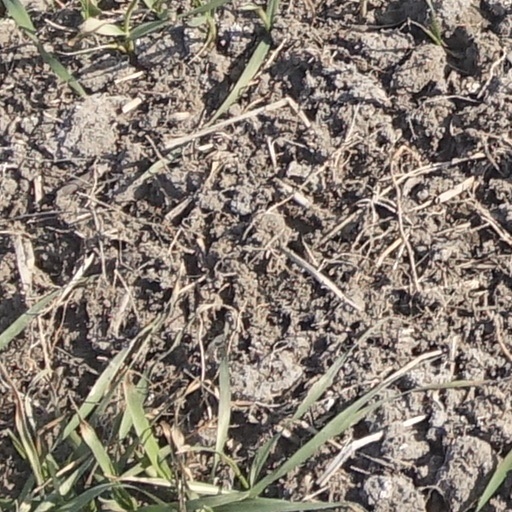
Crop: wheat